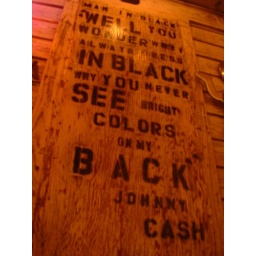
well you wonder why i always dress in black